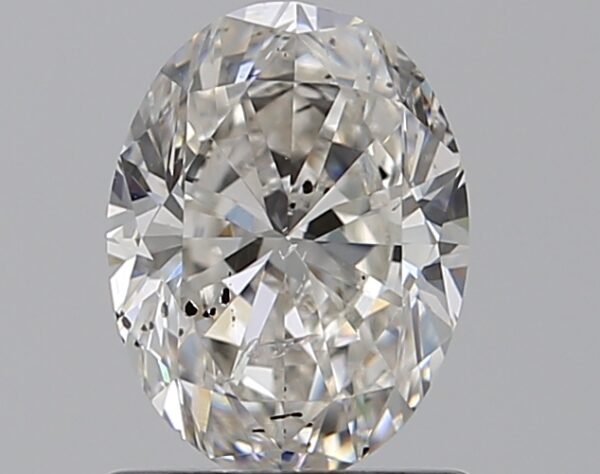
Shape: oval
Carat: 1
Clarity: SI2
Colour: H
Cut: VG
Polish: EX
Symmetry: VG
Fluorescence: F
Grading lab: GIA
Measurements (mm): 7.48 x 5.61 x 3.51